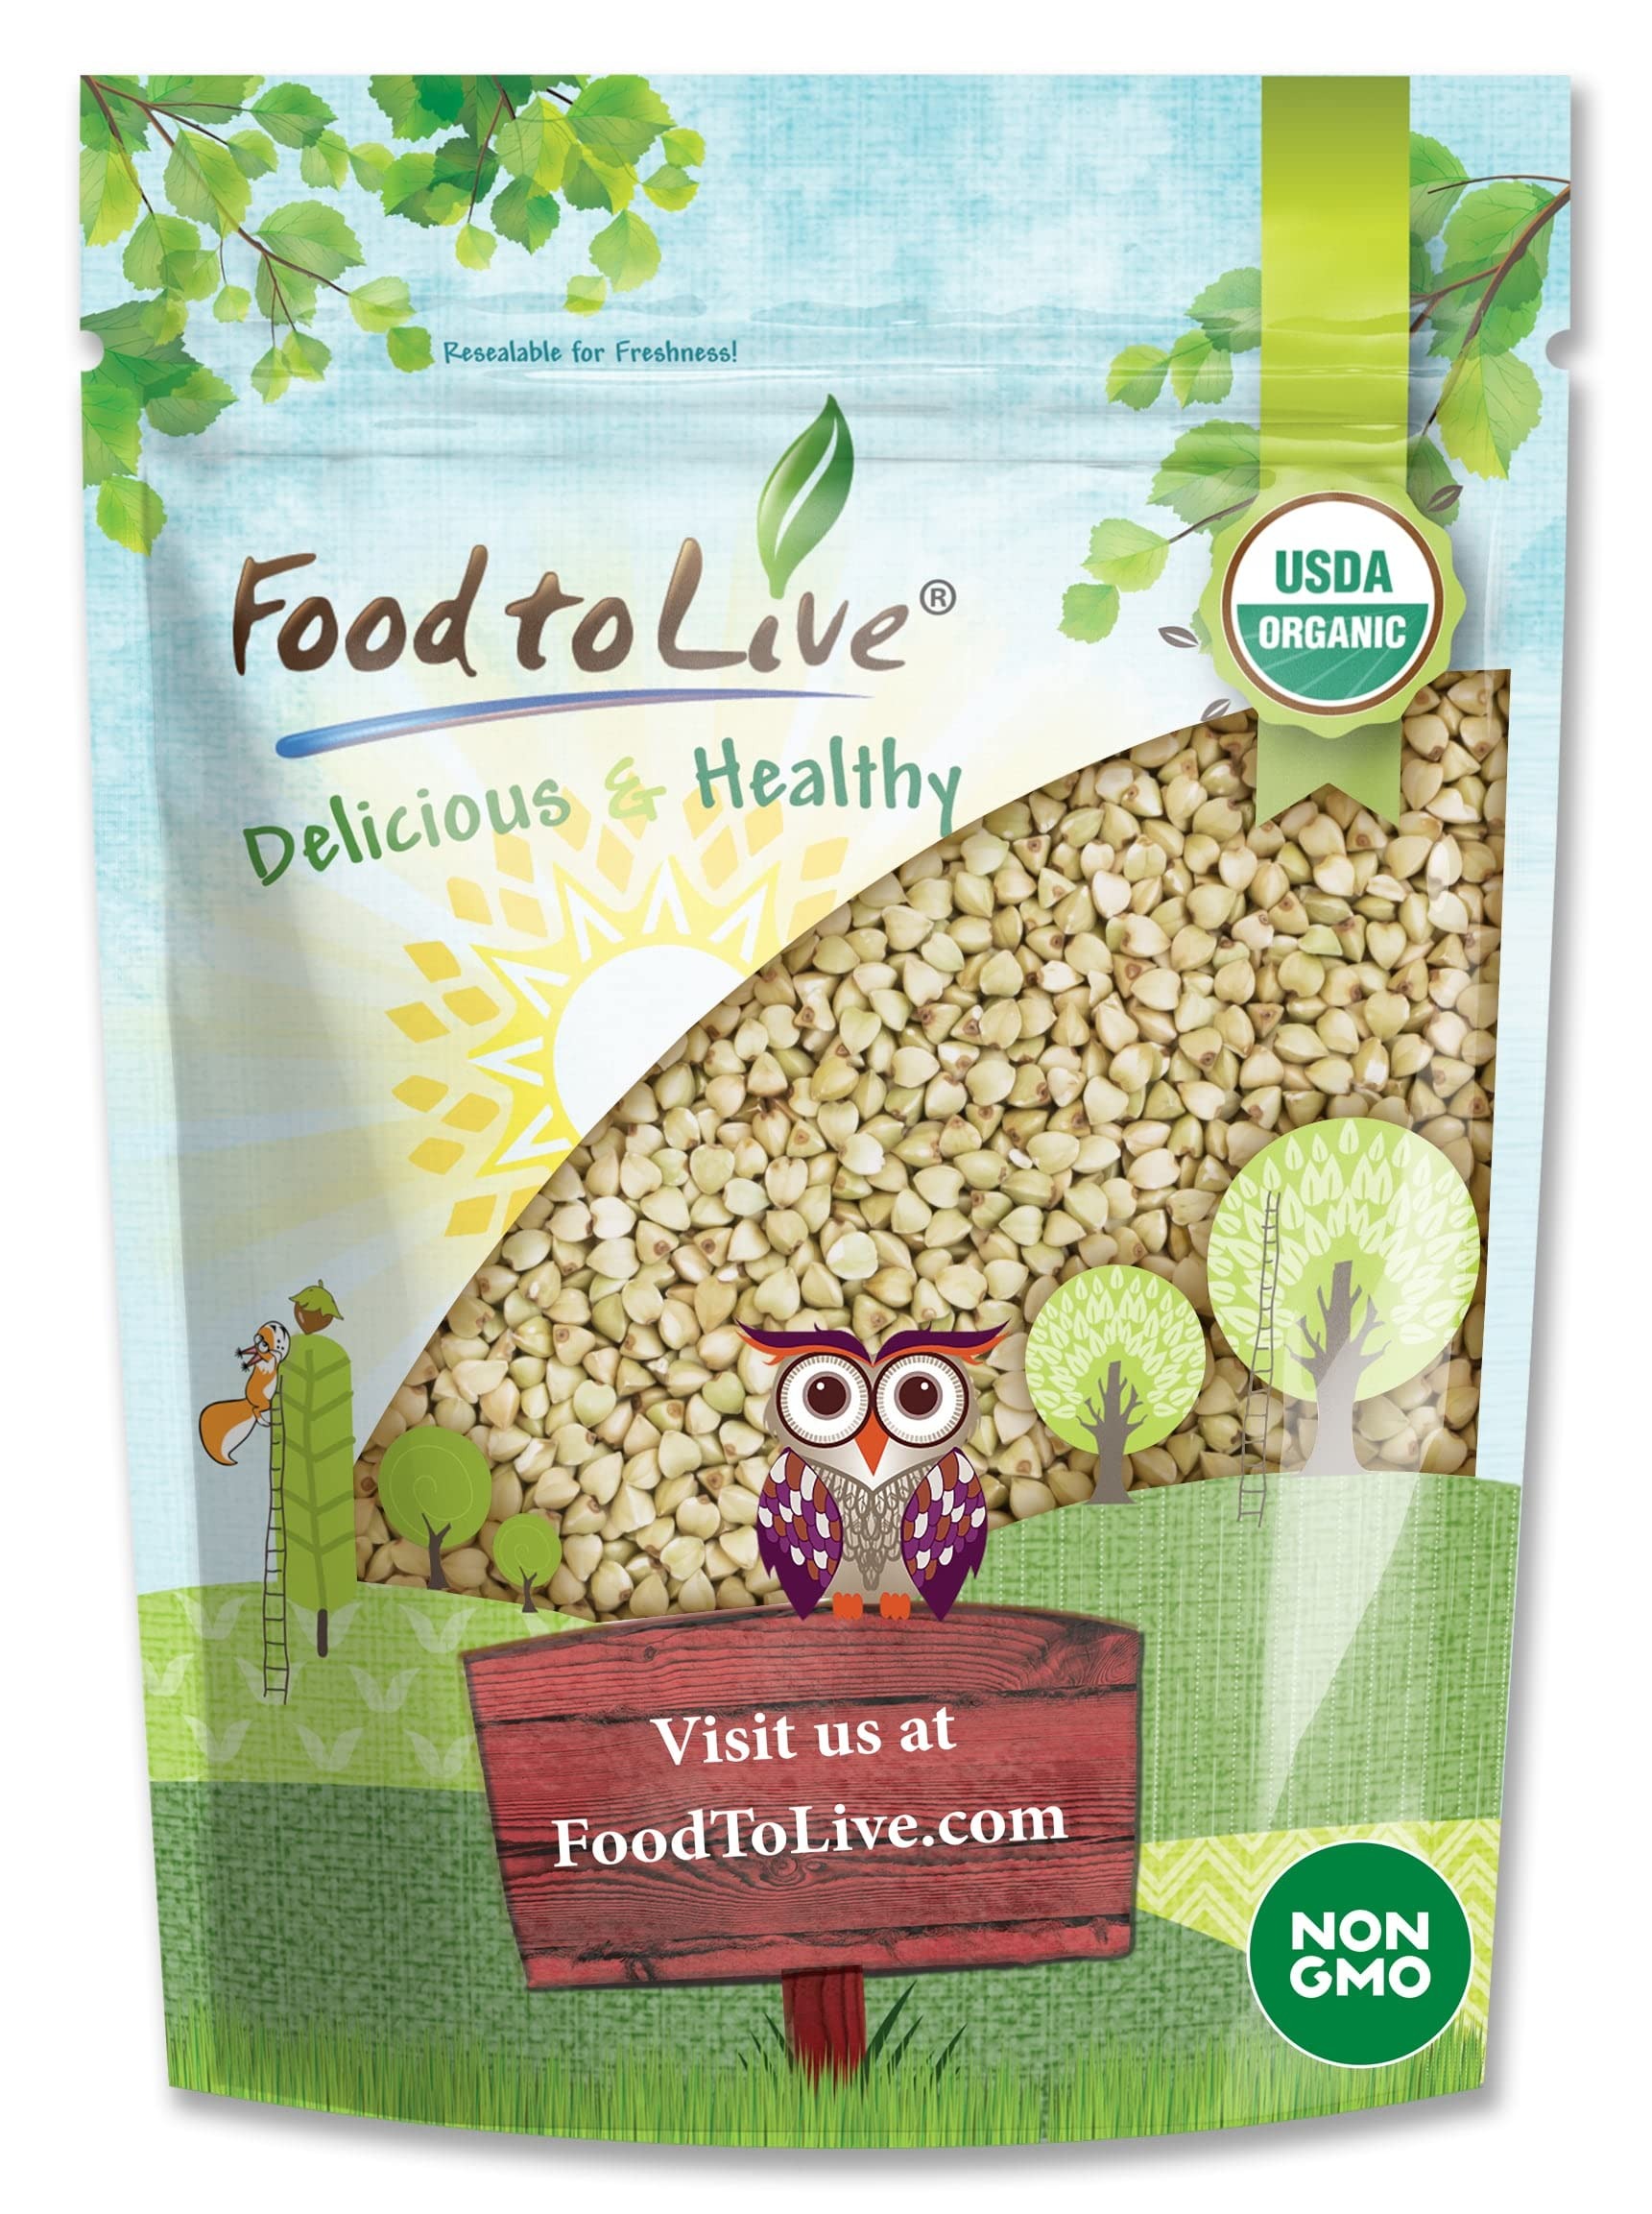
Item Name: Food to Live Organic Buckwheat Groats, 3 Pounds – Whole Grain Buckwheat Seeds by Food to Live. Hulled, Non-GMO, Kosher, Raw, Vegan, Sirtfood. Buckwheat Cereal in Bulk
Bullet Point 1: ✔️ ORGANIC & NON-GMO: Food to Live offers top-quality Buckwheat Groats, which is a 100% non-GMO Organic product. Moreover, it is Kosher, Raw, and suitable for a Vegan diet.
Bullet Point 2: ✔️ 100% WHOLE GRAIN, PROTEIN SOURCE: This whole grain substitute is extremely high in protein and dietary fiber. It is also low in calories being great for any diet.
Bullet Point 3: ✔️ HIGHLY NUTRITIOUS, VEGETARIAN PROTEIN SOURCE: Organic Buckwheat Kasha is packed with Magnesium, Manganese, and Copper. Moreover, it is free of Cholesterol and Sodium and very low in Saturated Fat.
Bullet Point 4: ✔️ VERSATILE: You can enjoy organic kasha as a breakfast cereal or a side dish. You may also ground grains into buckwheat flour for baking organic pastries.
Bullet Point 5: ✔️ BUDGET-FRIENDLY BULK OPTION: Food to Live Organic Buckwheat Kasha is available in bulk, which means you can save by buying more and paying less per pound.
Product Description: Buckwheat, also called jadrica, gryczana kasza, grechka, and kasha, is an amazing food which is really good for you. As it’s not a grain but a fruit seed, it can be used to substitute grains. It usually comes in two forms, flour or groats. Note that groats are the hulled seeds of the buckwheat plant that are used for cooking.Although it’s not exactly Paleo, the Organic Buckwheat from Food to Live can be used as a protein source in a vegetarian-Paleo diet if the seeds are soaked or sprouted prior to eating.Nutritional Value Buckwheat is a real nutritional powerhouse. It contains manganese, magnesium, copper, phosphorus, and other minerals. Every cup of cooked groats also has only 1g of fat and 155 calories, while it gives you 6g of protein and 5g of fiber.DirectionsBuckwheat pancakes, granola, and porridge make fantastic breakfast choices. To cook Food to Live Organic Buckwheat Groats you should rinse and soak them for several hours. Then, cook them on medium heat like any other cereal. You can enjoy the delicious kernels with sauces or mix them into salads. Buckwheat flour can be used to make noodles (soba), pancakes, cookies, and muffins.You can also try this amazing recipe of an overnight vegan parfait with raw buckwheat and chia.Ingredients:- Buckwheat groats soaked overnight- Chia seeds soaked overnight- Almond milk- Fruits and/or berries to your liking- Cashew nut butter- Maple syrup or honeyInstructions:1. Rinse the buckwheat mixture and mix it with soaked chia and almond milk (with the proportions to your liking).2. Layer the mixture with berries/fruit and cashew butter in a parfait glass.3. Sprinkle with honey/maple syrup and enjoy!This product is processed in a facility that also processes tree nuts and wheat.
Value: 48.0
Unit: Ounce

Price: 14.62